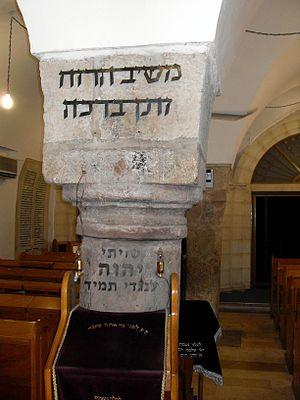
Vieille ville de Jérusalem - Synagogue Ramban - bénédictions de saison Les bénédictions qui figurent sur le pilier permettent de savoir que nous sommes en automne entre Chemini Atseret (8ème jour de Souccot) et le 7 'heshvan (soit en 2010 le 15 octobre), et en effet cette photo a été prise le dimanche 10 octobre 2010 (10/10/10), à 9 heures 24 Dans la deuxième bénédiction de la 'Amida des jours ordinaires
Le psaume 16 est une hymne attribuée à David. Il fait partie des psaumes de confiance, et d'après le vocabulaire employé, il pourrait dater du temps de David ou du prophète Jérémie. Ce psaume apparaît dans le Nouveau Testament : il est cité deux fois explicitement dans le livre des Actes des Apôtres.